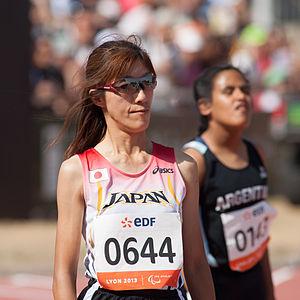
Championnats du monde d'athlétisme IPC 2013. 100 mètres féminin T36.